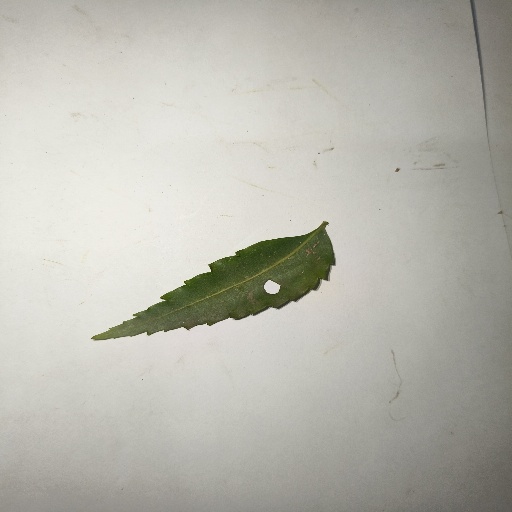
Species: Neem
Leaf condition: Shot Hole Leaf